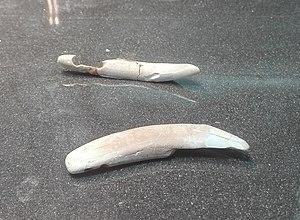
Deux dents de lamantins des Caraïbes (Trichechus manatus) percées, exposées au musée Edgard Clerc du Moule (Guadeloupe). Trouvées sur le site de Taliseronde à Marie-Galante (fouilles Guy Slozinsky) et datées du Céramique récent / tardif (IXe - XVIe siècle). Ces pièces sont exposées accompagnées de la légende suivante
Le Lamantin des Caraïbes est un lamantin, et l'espèce la plus grande encore en vie de mammifère de l'ordre des siréniens. Le lamantin des Caraïbes, Trichechus manatus, est une espèce distincte du Lamantin d'Amazonie, T. inunguis, et du Lamantin d'Afrique de l'Ouest, T. senegalensis.